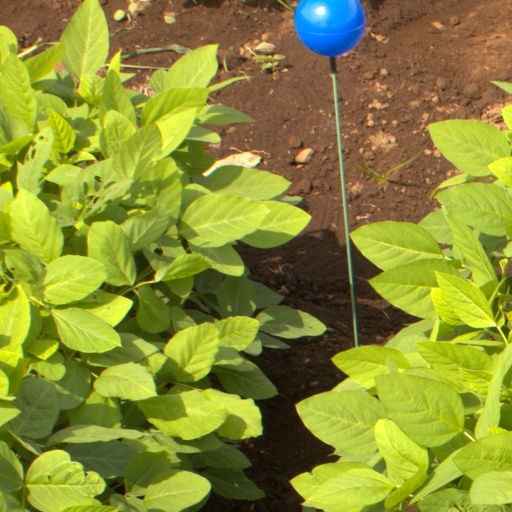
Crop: soybean